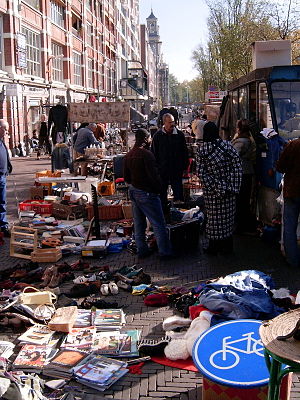
Waterlooplein
Waterlooplein
Waterlooplein er en plads i centrum af Amsterdam, Holland, Groot Waterloo nær Amstelfloden. Det daglige loppemarked på pladsen er populært hos turister. Stoperarådhuset og operabygning er ved pladsen samt Mozes en Aäronkerk-kirken.